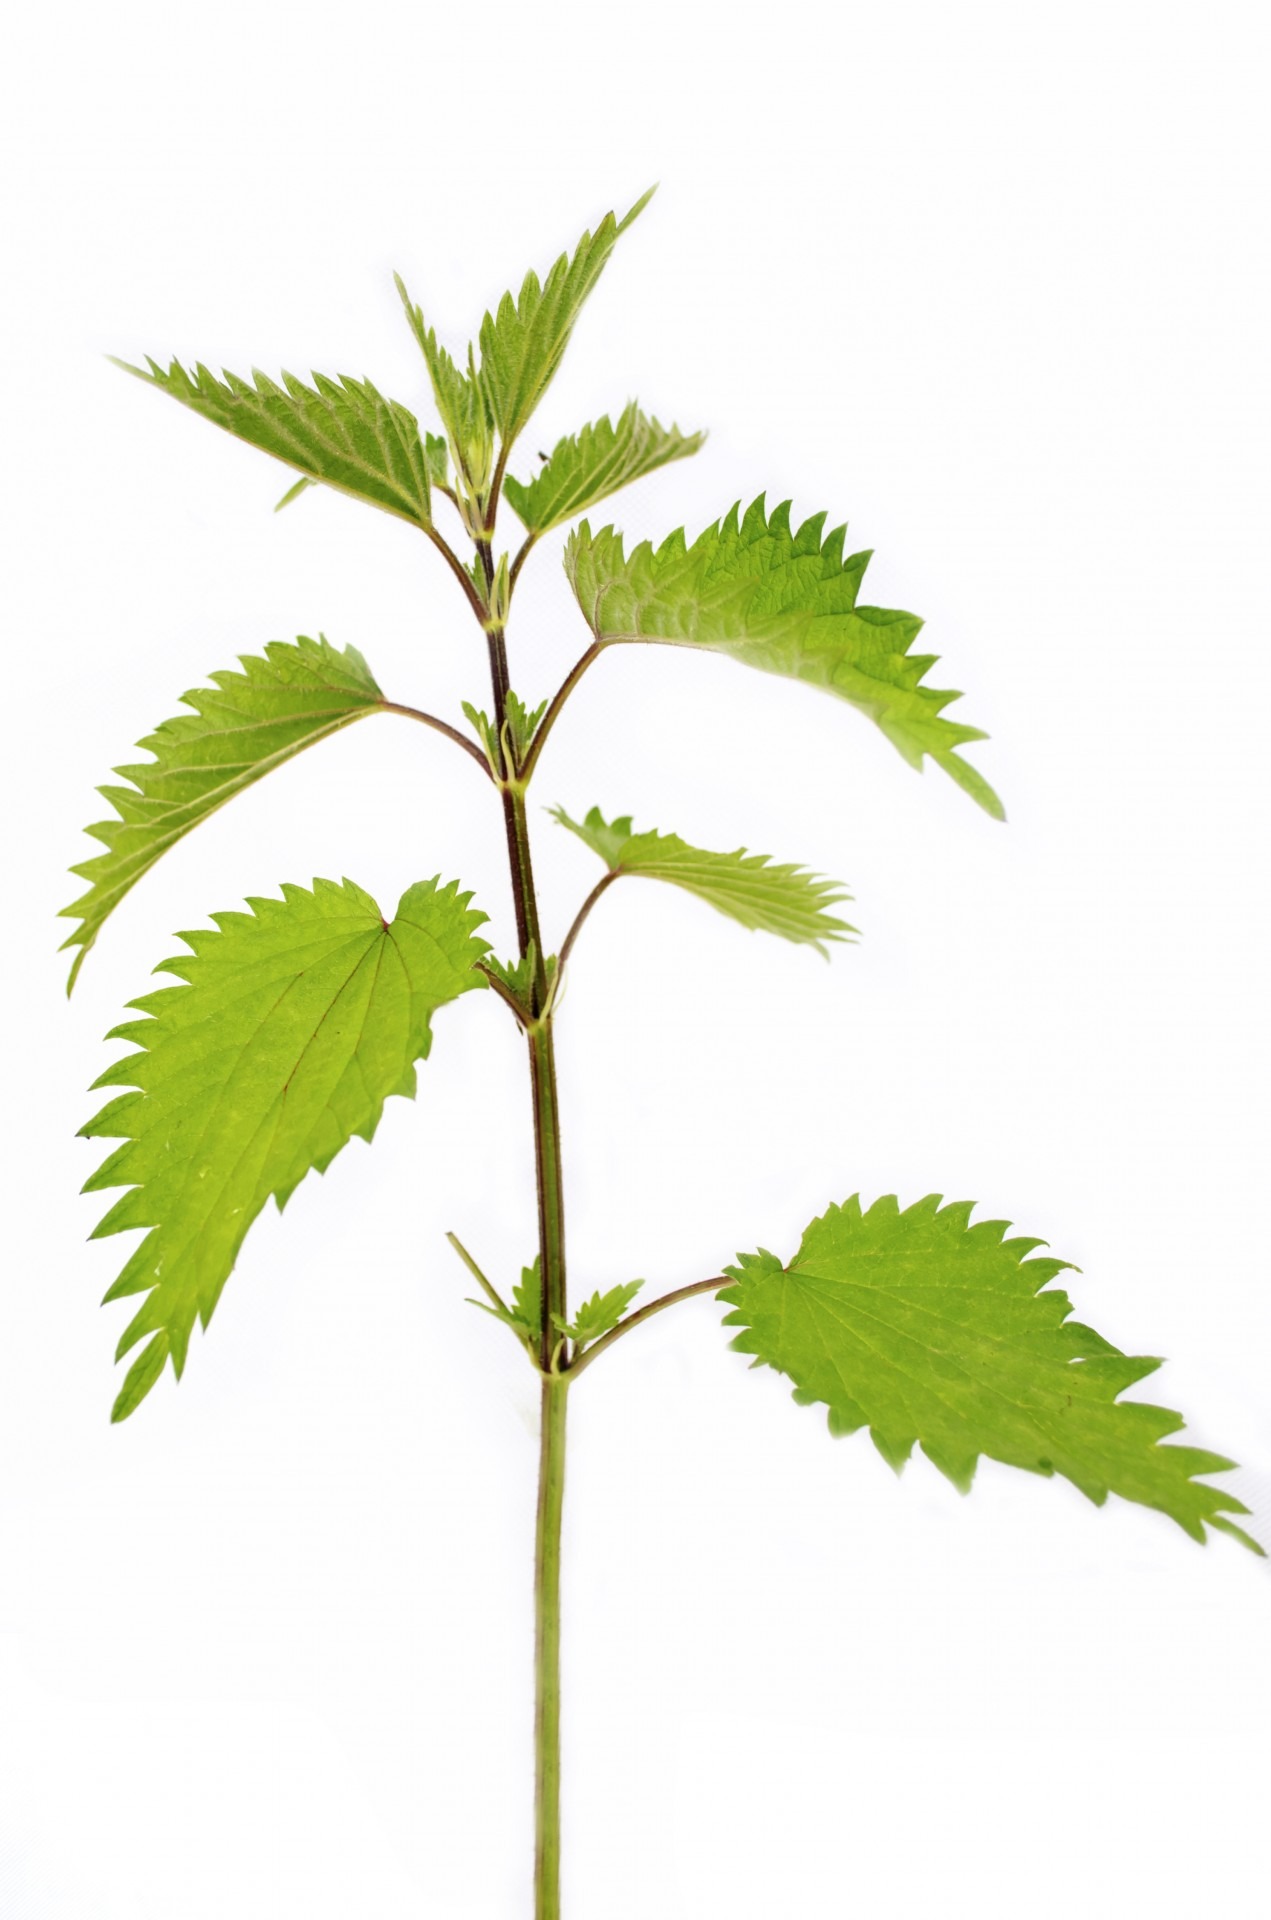
tree, nature, branch, sharp, plant, white, photography, leaf, flower, isolated, thorn, green, high, herb, color, studio, soil, botany, object, medicine, close up, background, single, stinging, raw, nettle, nobody, herbal, flowering plant, weeding, plant stem, woody plant, land plant, ferns and horsetails, arecales, palm family